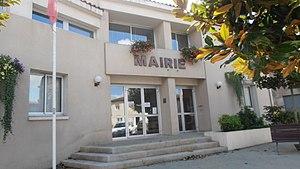
La mairie de Montrevault.
Montrevault est une ancienne commune française située dans le département de Maine-et-Loire, en région Pays de la Loire, qui a pris le 15 décembre 2015 le statut administratif de commune déléguée au sein de la nouvelle commune de Montrevault-sur-Èvre de statut commune nouvelle.